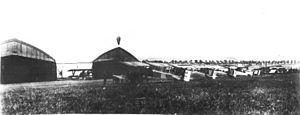
L’aérodrome de Châtillon-sur-Seine est un aérodrome civil, ouvert à la circulation aérienne publique, situé à 1,5 km au sud-sud-est de Châtillon-sur-Seine dans la Côte-d'Or.